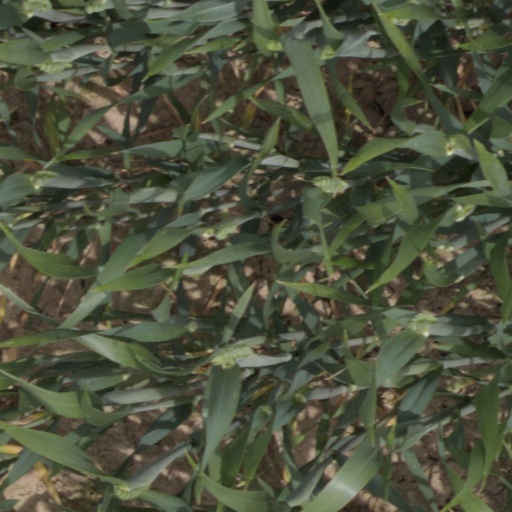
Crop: wheat